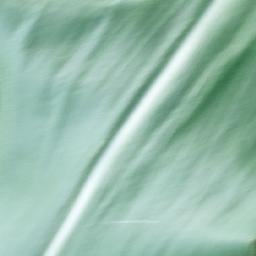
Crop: corn
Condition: (maize)_healthy